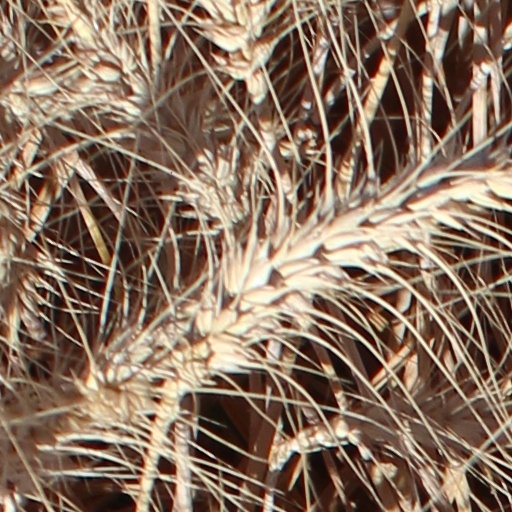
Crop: wheat